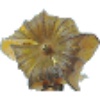
Label: physalis_with_husk